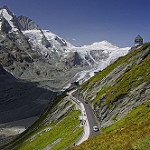
Label: glacier